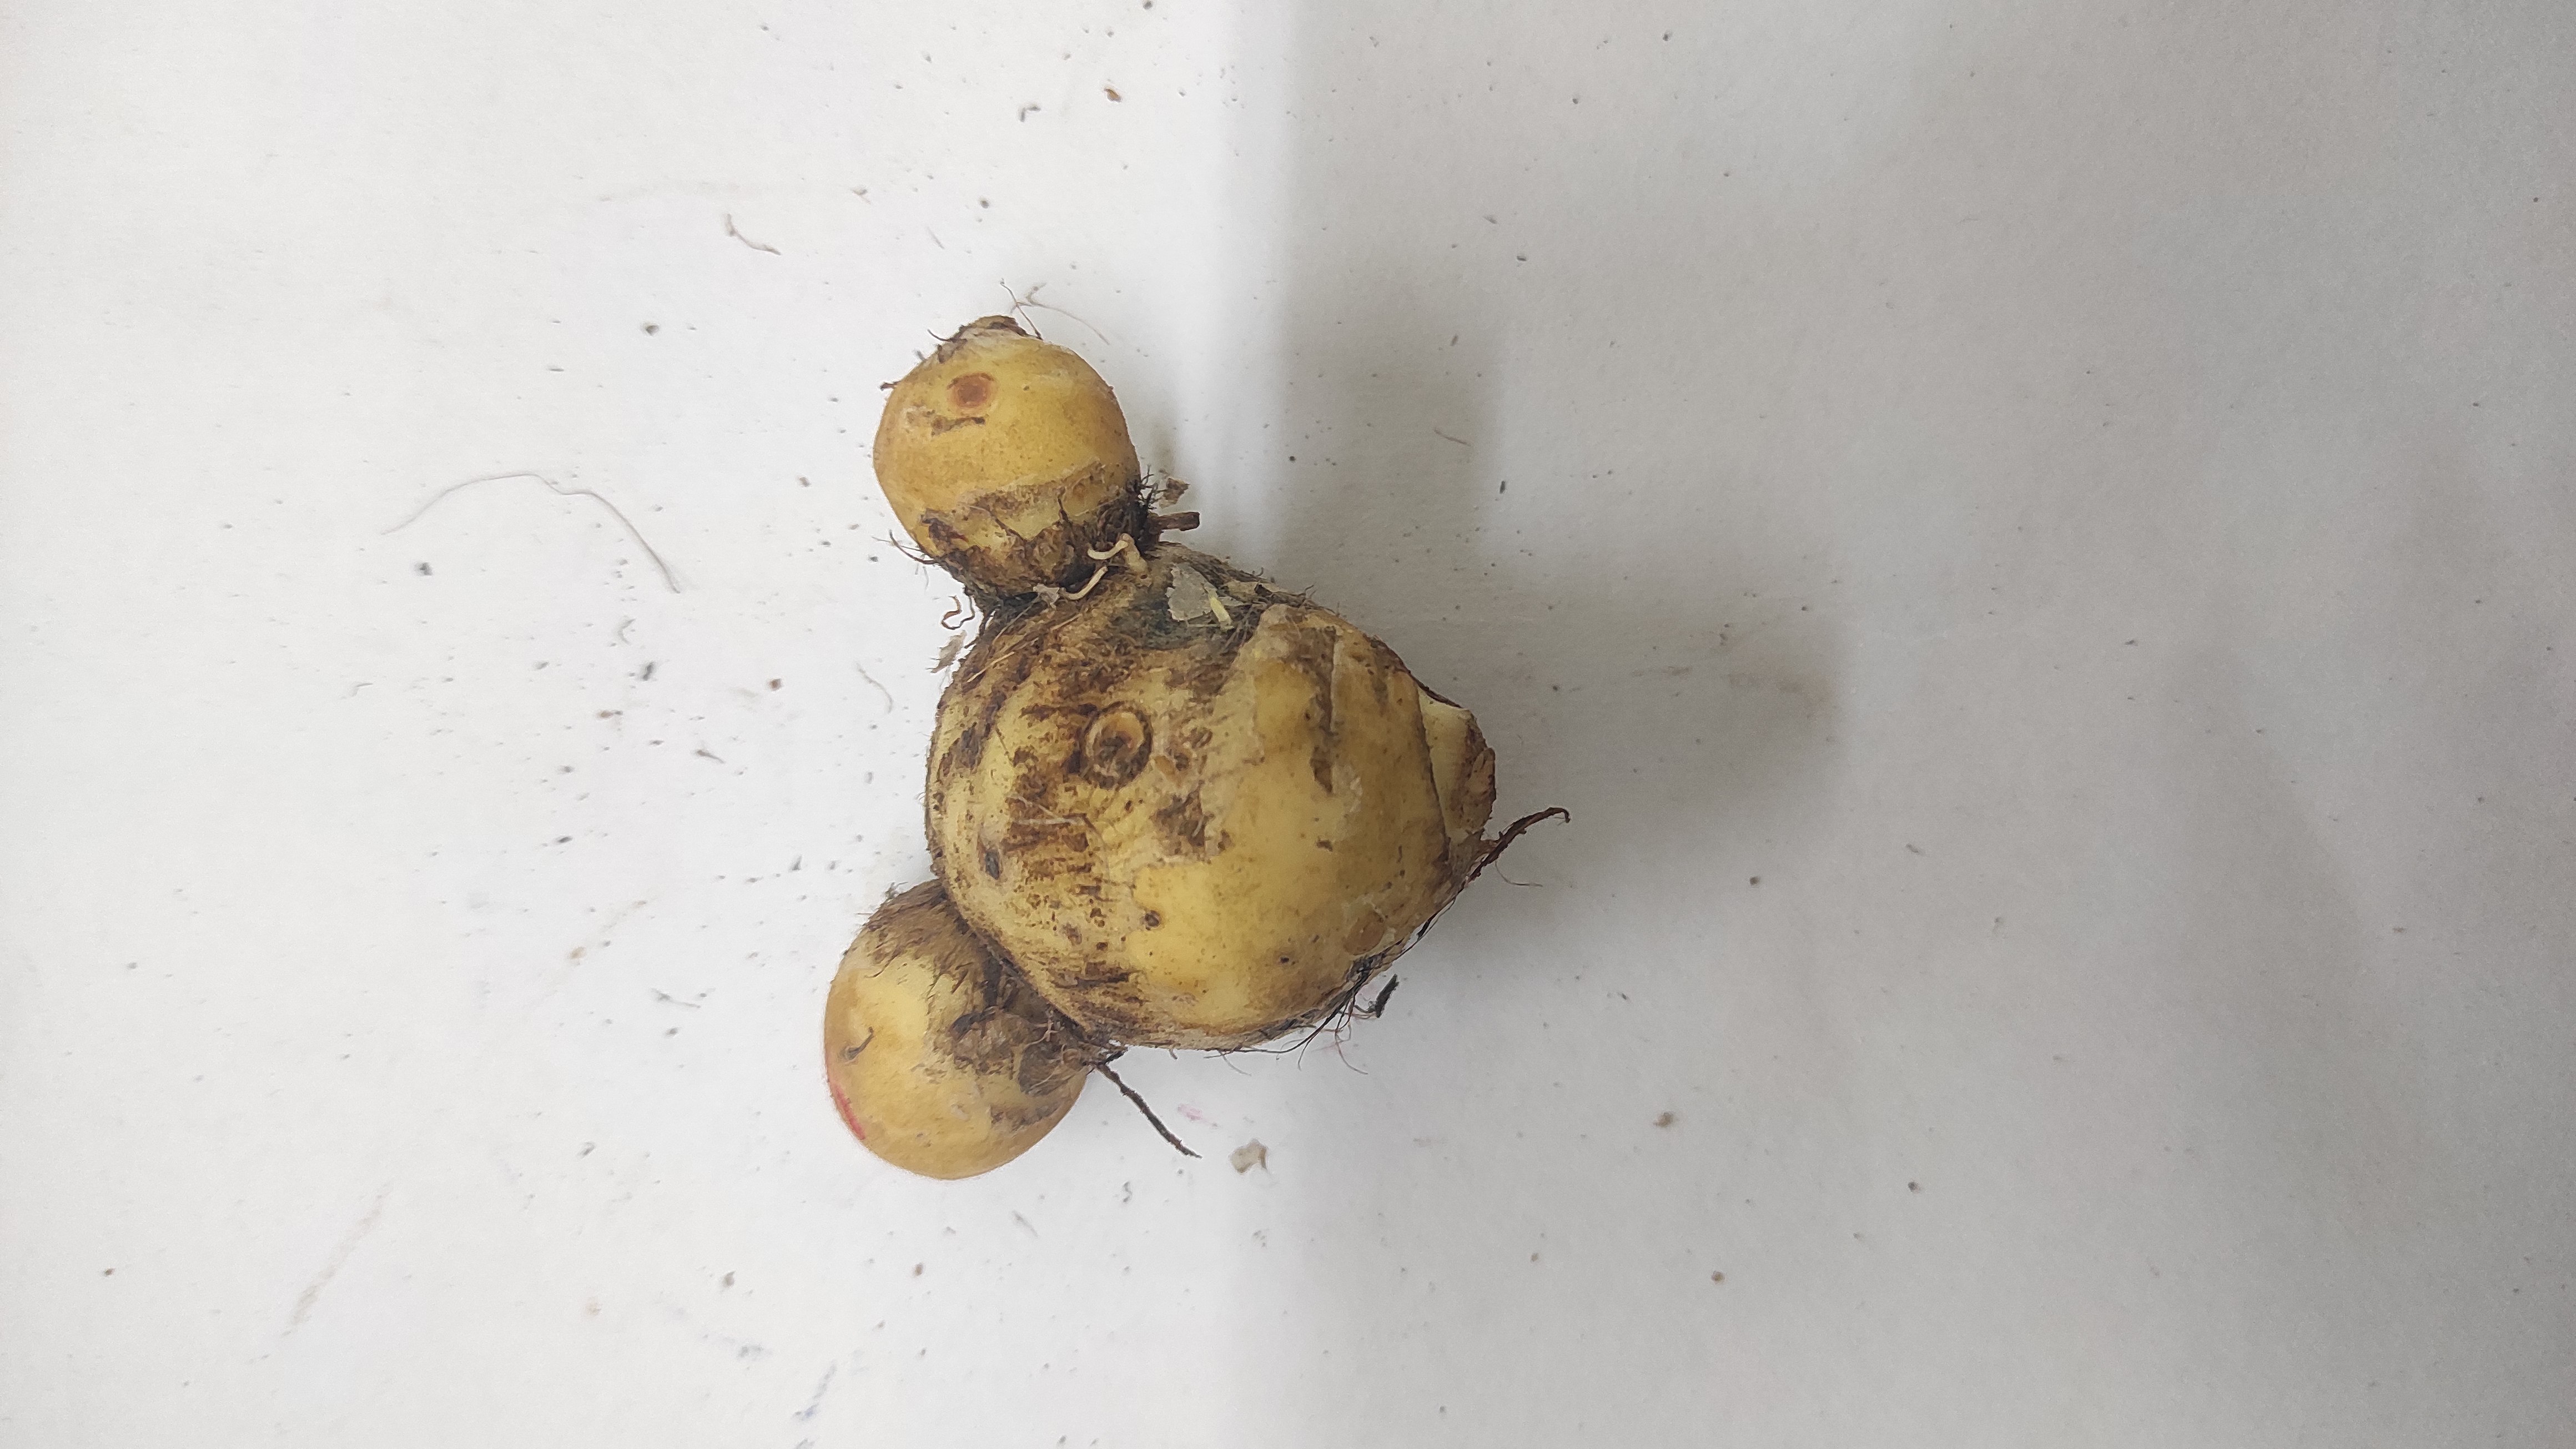
Crop: Taro root
Condition: Fresh